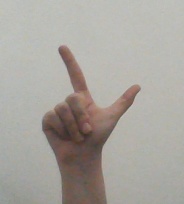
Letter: laam